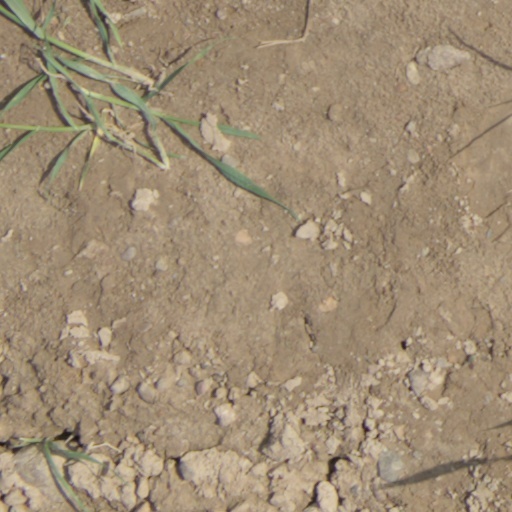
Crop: wheat